Ermukhamet Ertisbaev

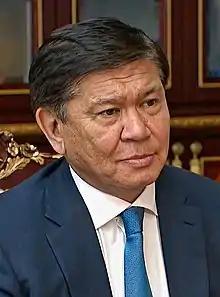
Ertisbaev in 2019

Ermukhamet Qabidenuly Ertisbaev ("Ermūhamet Qabidenūly Ertısbaev", ; born 19 November 1956) is a Kazakh politician and diplomat who has served as the chairman of the People's Party of Kazakhstan since 27 March 2022. Prior to that, he served as the Kazakh ambassador to Belarus from November 2017 to August 2019 and to Georgia from April 2013 to November 2017.